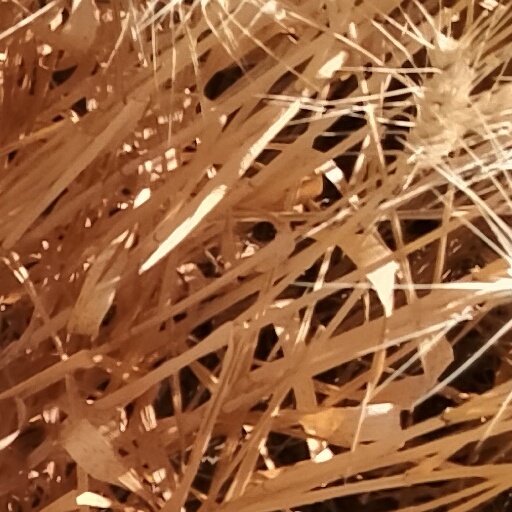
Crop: wheat